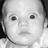
Emotion: surprise